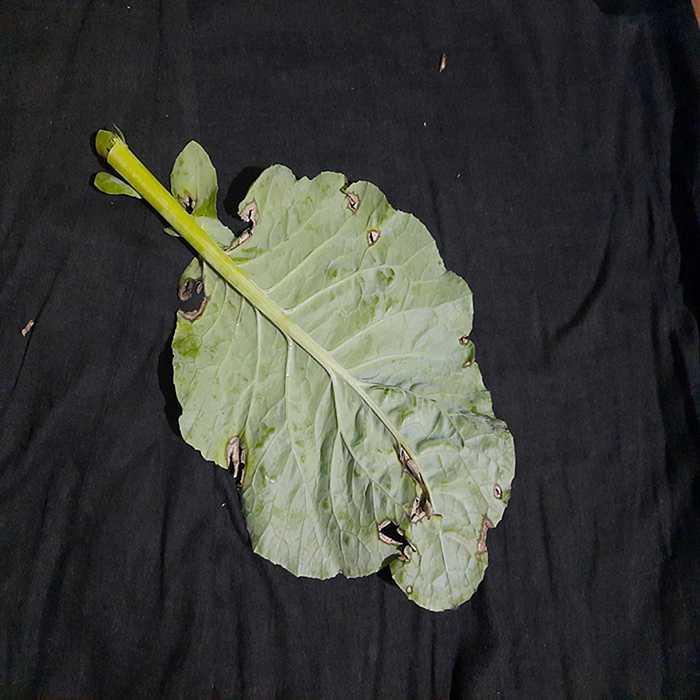
Plant: Cauliflower
Label: Downy mildew